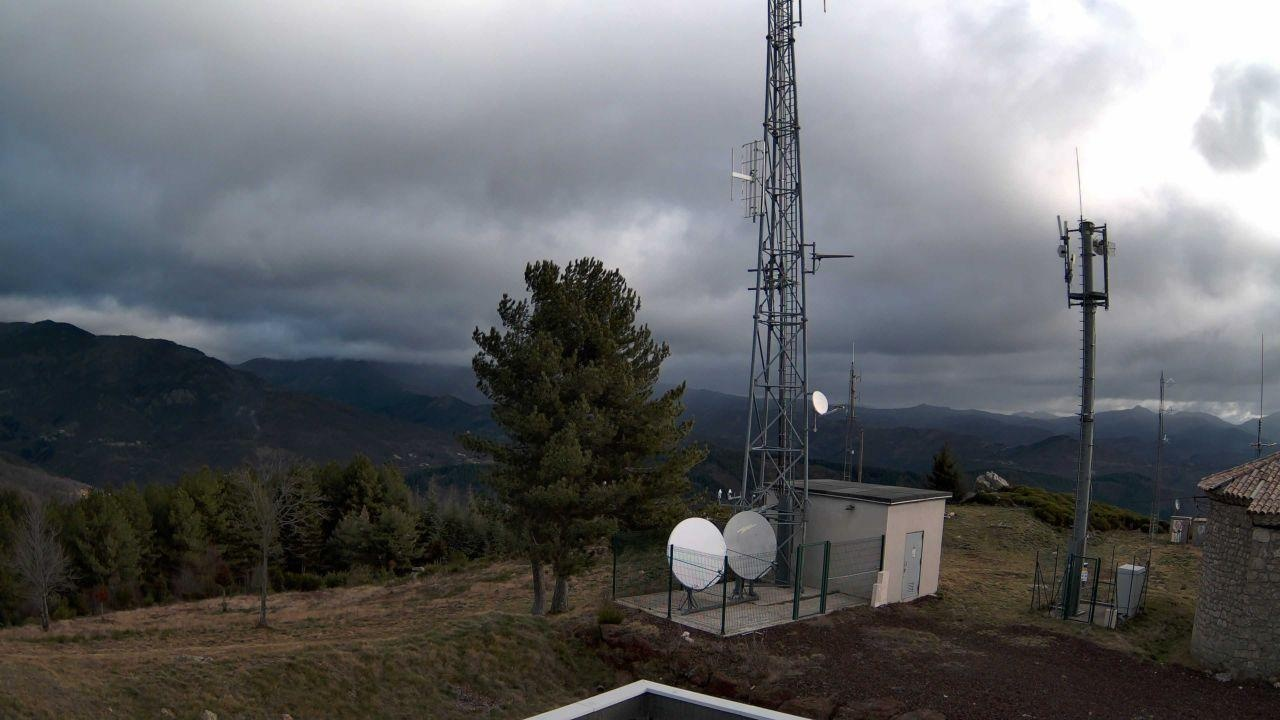
Fire: no
Smoke: yes